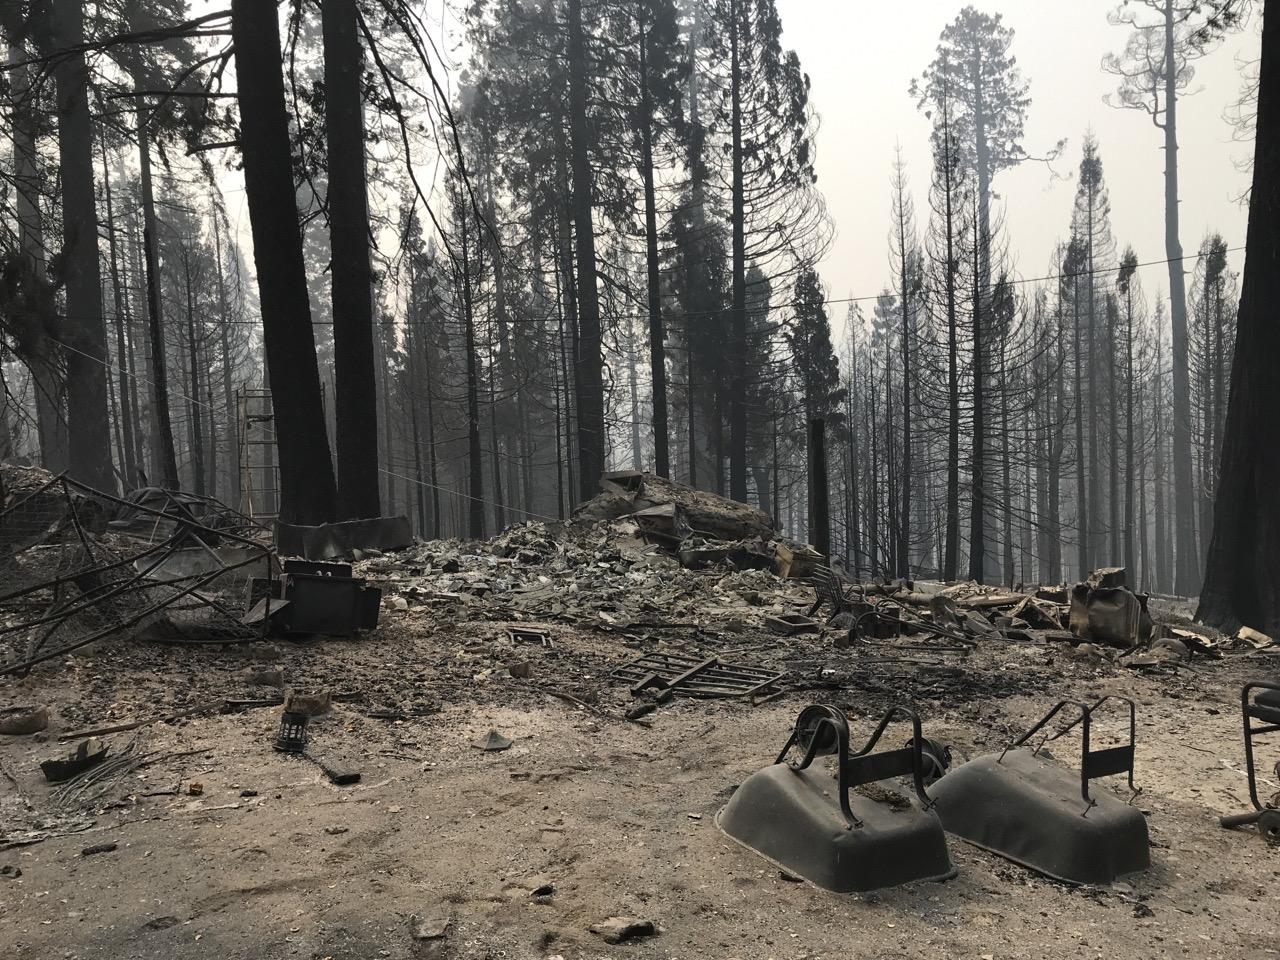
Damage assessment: destroyed